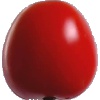
Label: Tomato 4